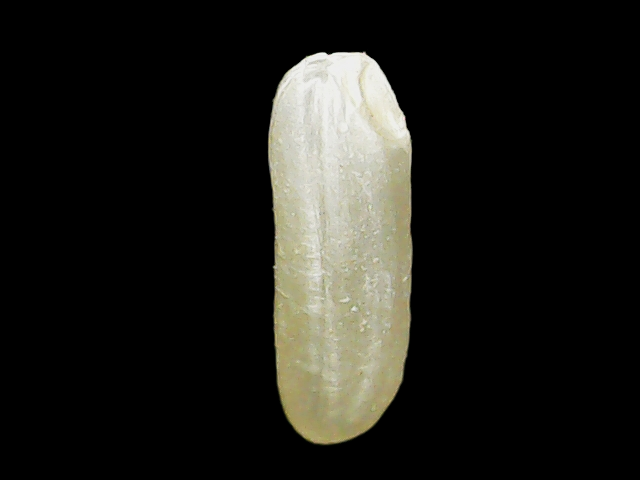
Rice variety: Binadhan16